Princes Street Gardens

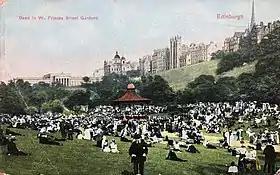
The original Ross Bandstand in West Princes Street Gardens, in or before 1906

West Princes Street Gardens were originally the private property of "the Princes Street Proprietors" who overlooked them from their houses on the western half of the street. This was passed to them from the council in 1816 and the gardens were opened to subscribers generally in the New Town in 1821.